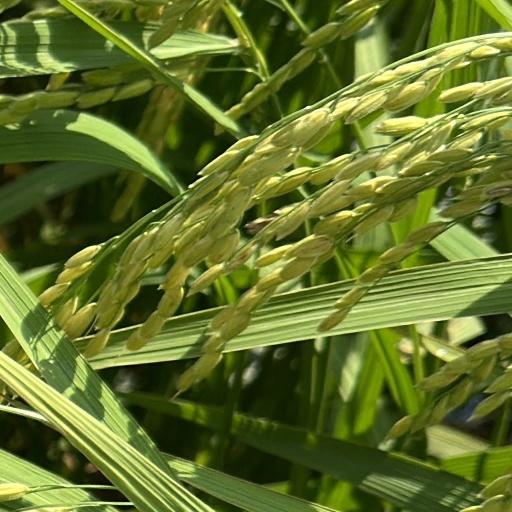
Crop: rice